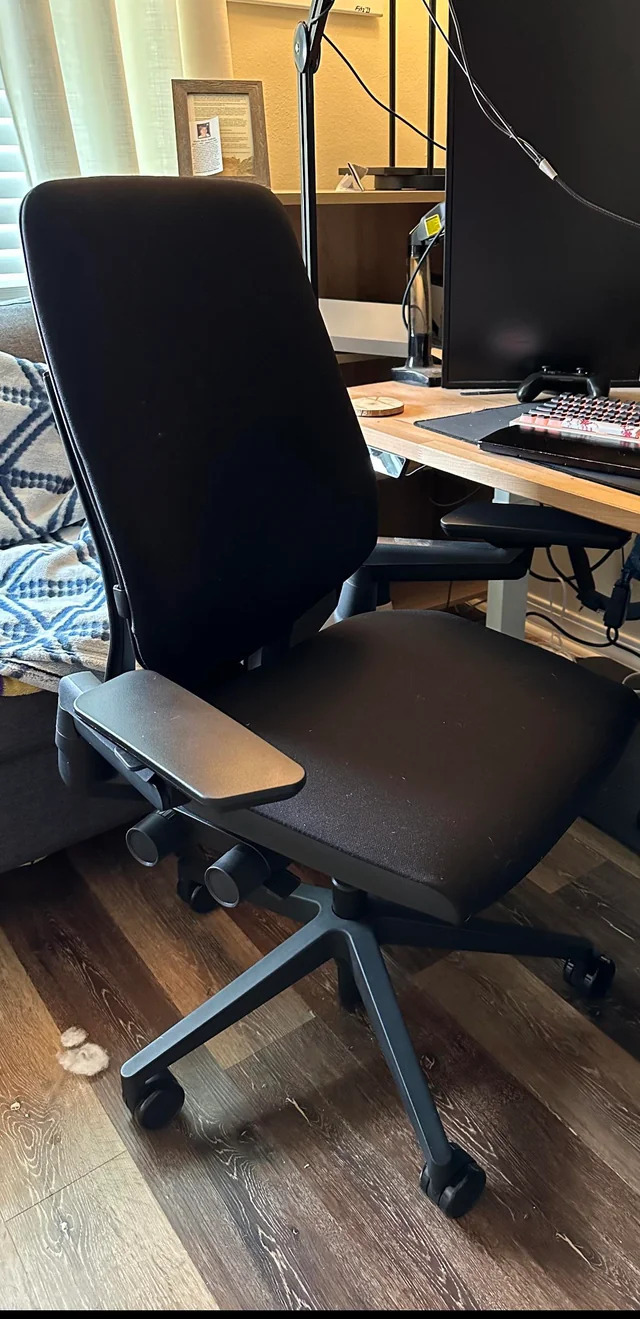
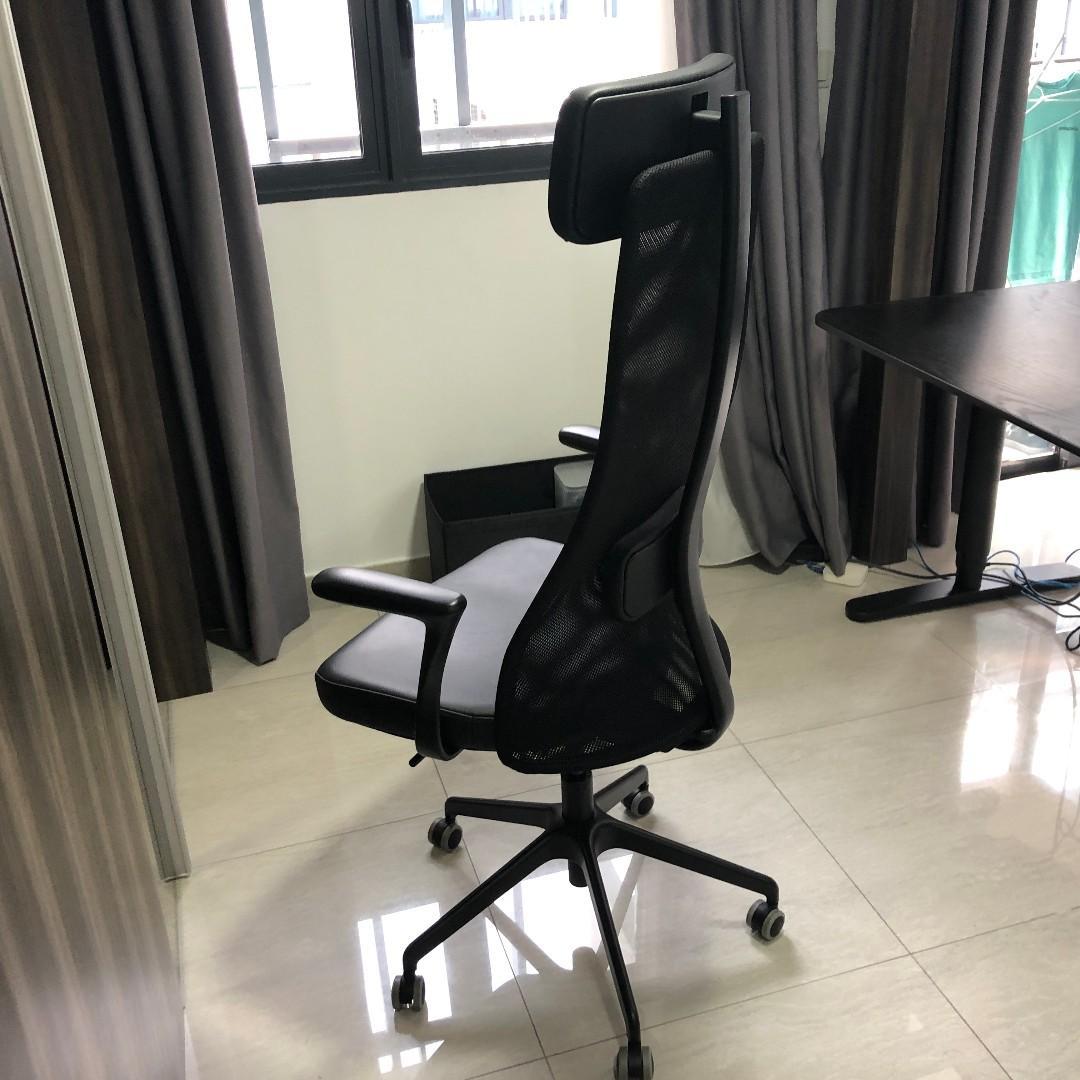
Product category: items_chair
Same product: no